House of the Blackheads (Tallinn)

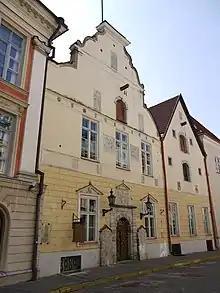
House of the Blackheads in Tallinn

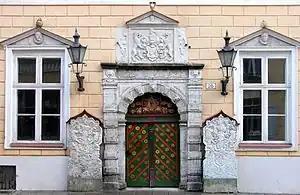
Tallinn Schwarzhäupterhaus

House of the Blackheads, or House of the Brotherhood of Black Heads, in Tallinn, the capital of Estonia, is a former headquarters of the Brotherhood of Blackheads. Historically this was a professional association of ship owners, merchants and foreigners dating from the 14th century. They were active in Livonia (present-day Estonia and Latvia) but fled to Germany during the Soviet occupation of the Baltic States in 1940. The House of the Blackheads was visited by several Russian Emperors including Peter I, Paul I and Alexander I who also became honorable members the Brotherhood.